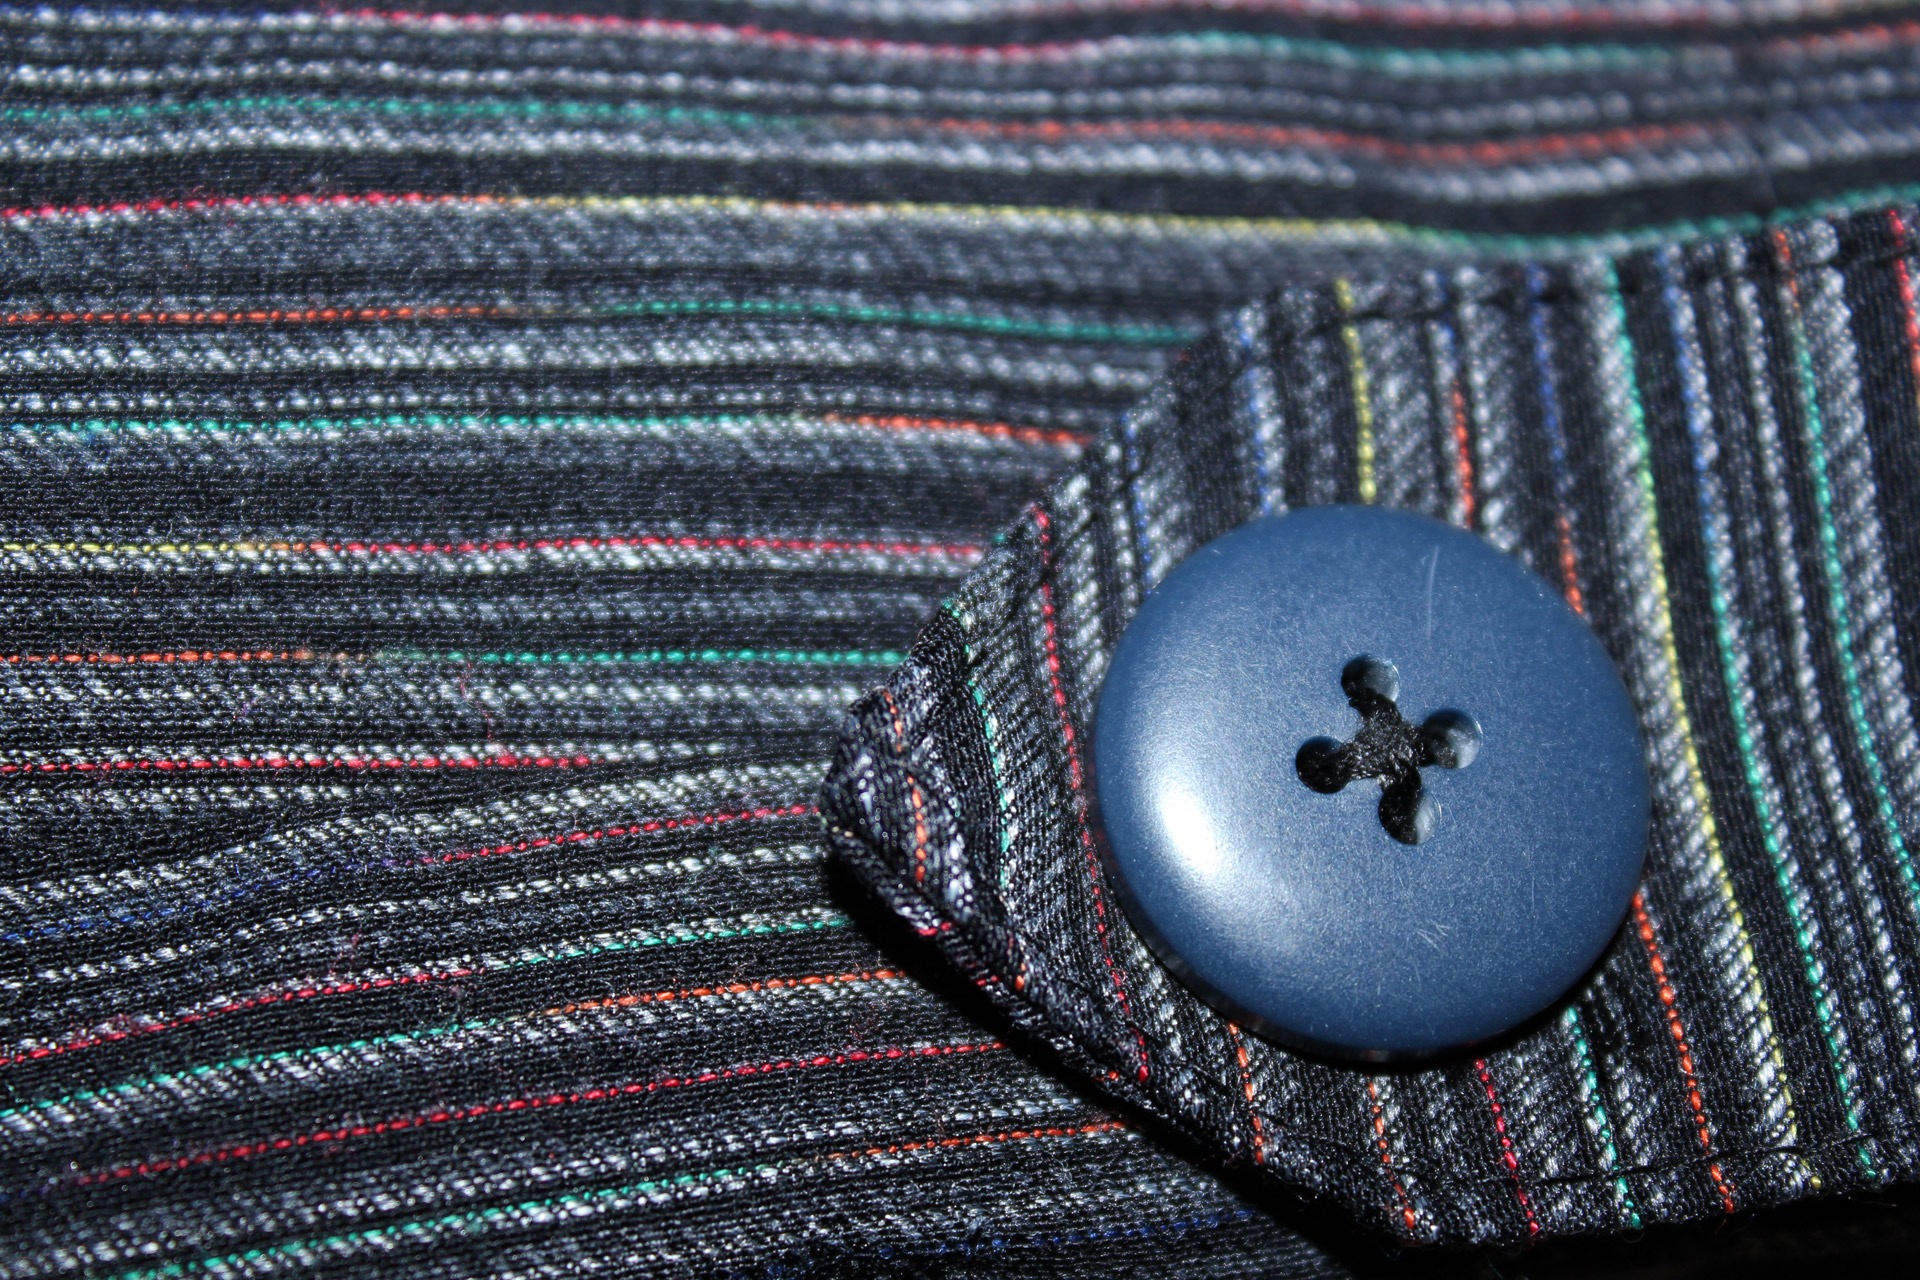
pattern, green, stripe, blue, object, cloth, material, button, textile, art, blue button, fashion accessory, coin purse